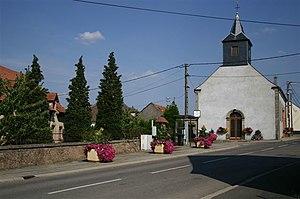
Gros-Réderching est une commune française du département de la Moselle en région Grand Est.
Singling est un village et une ancienne commune de la Moselle rattachée à Gros-Réderching en 1811.